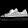
Label: Sneaker